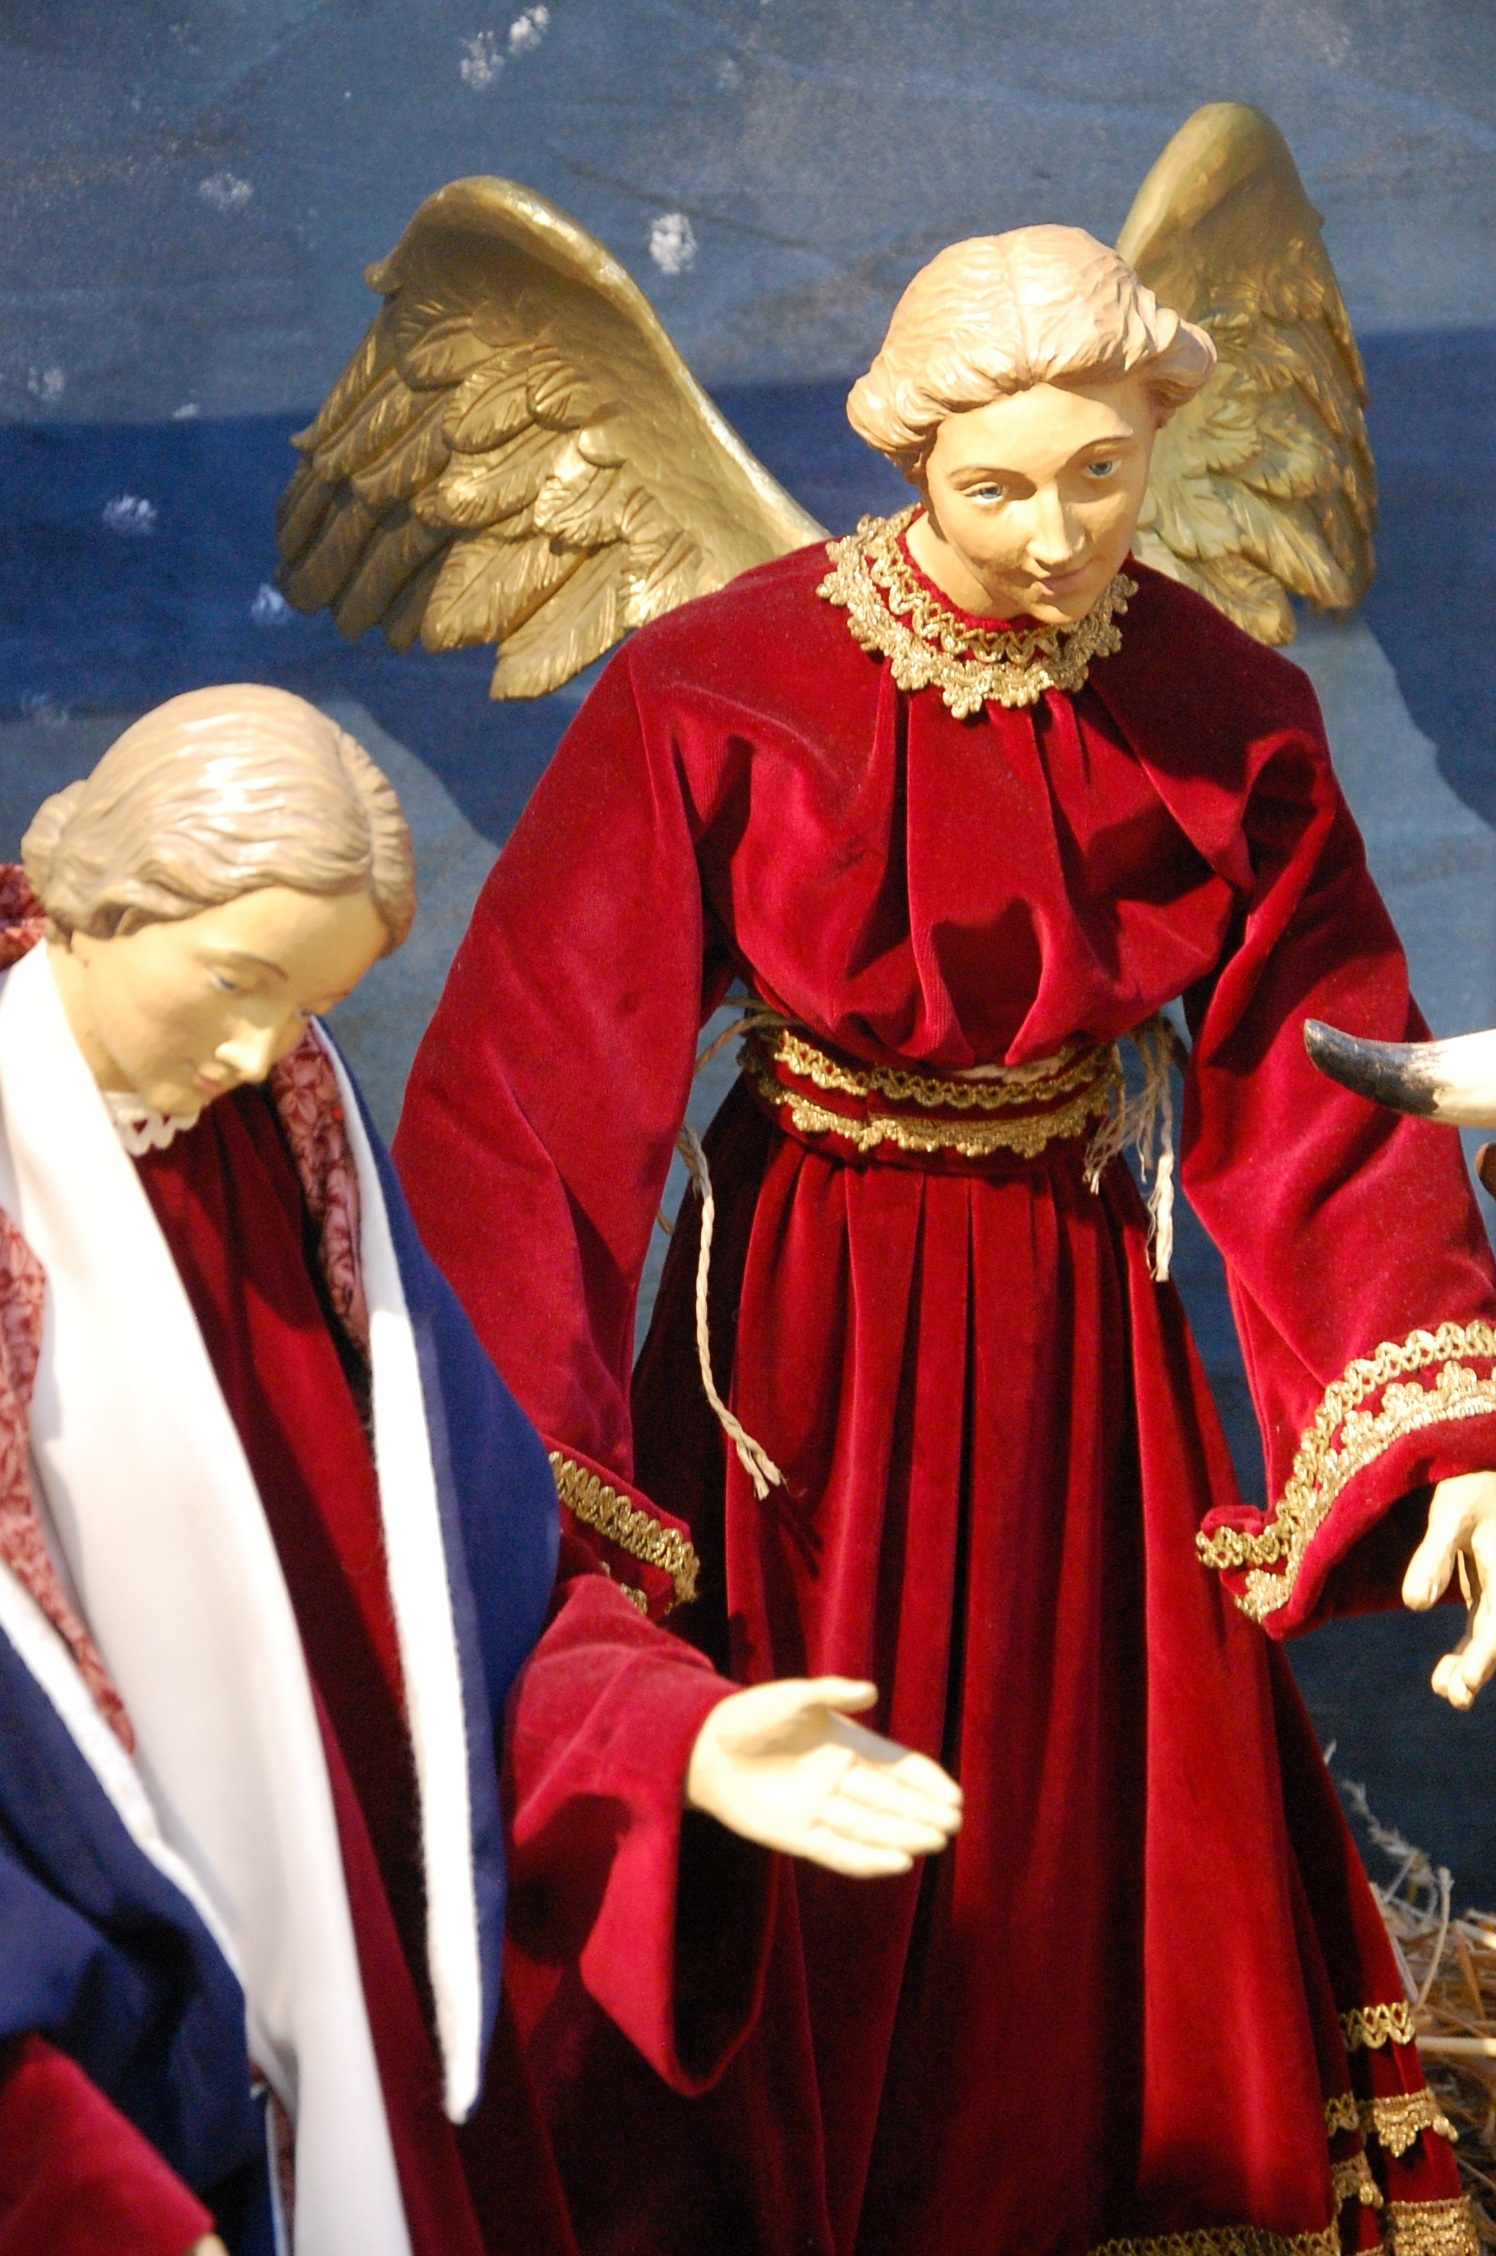
christmas, toy, angel, crib, middle ages, costume design